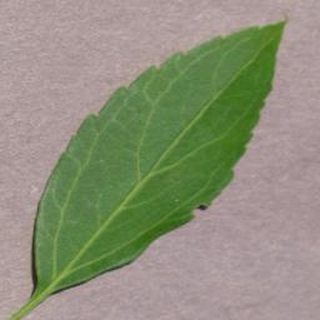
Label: healthy_cherry